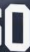
Number: 0